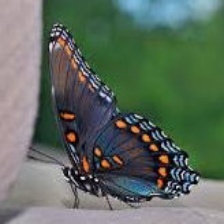
Species: RED SPOTTED PURPLE
Butterfly family (ImageNet category): admiral